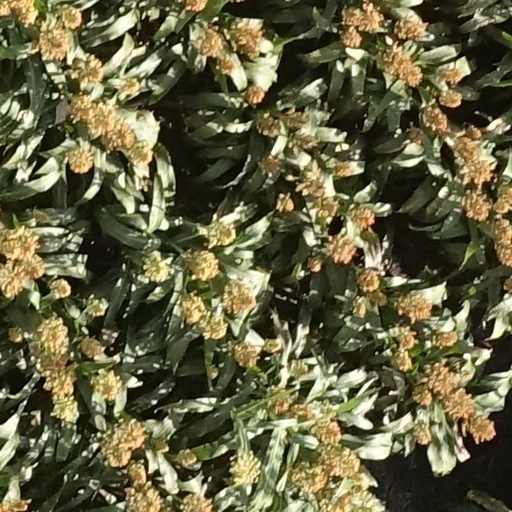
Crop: sorghum